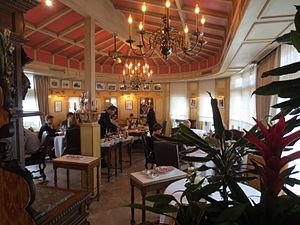
Auberge du Pont de Collonges de Paul Bocuse
L’Auberge du Pont de Collonges ou Bocuse est un restaurant, à Collonges-au-Mont-d'Or, près de Lyon, fondé par Paul Bocuse.
Un restaurant gastronomique est un restaurant qui cherche à mettre la gastronomie à l'honneur : plats de qualité, cave honorable, accueil attentif, service soigné et cadre agréable.